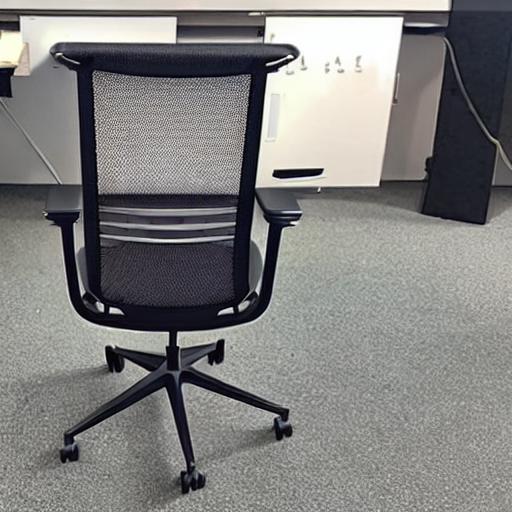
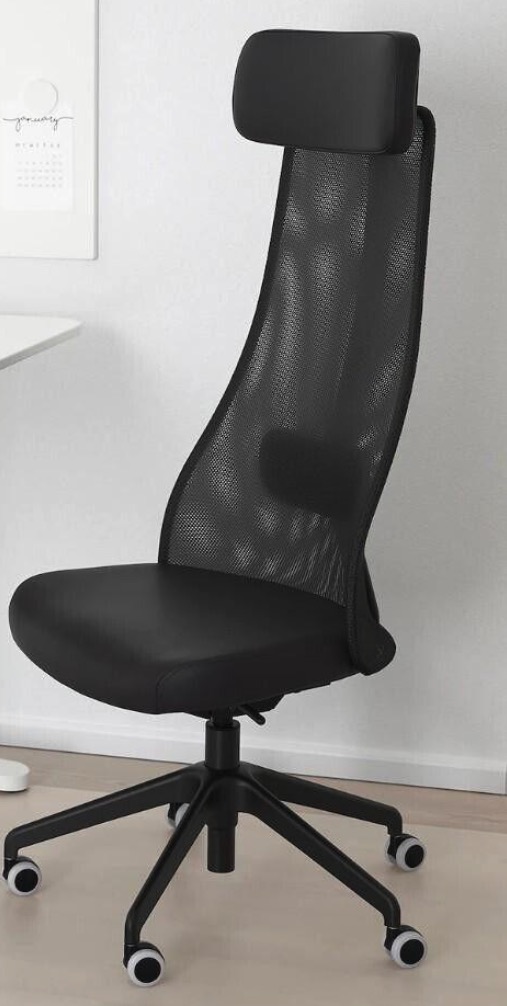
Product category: items_chair
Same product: no